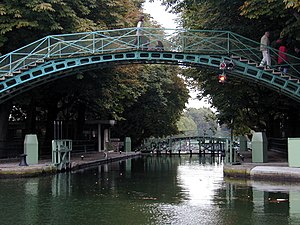
Saint-Martin-kanalen
Bro over Saint-Martin-kanalen
Saint-Martin-kanalen begynder i det nordlige Paris ved Place de Stalingrad og fører ned til Bassin de l'Arsenal indtil Seinen. Kanalen begynder i Bassin de la Villette, ved Canal de l'Ourcq, tilflyder storbyområdet fra nordøst. Kanalen blev bygget efter ordre givet i 1802 af Napoleon, kanalen var dog først færdig i 1825.